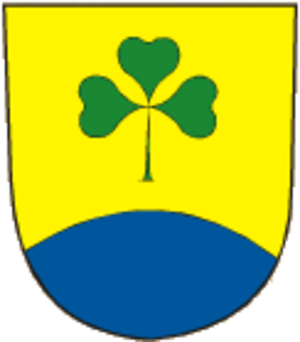
Černošice est une ville du district de Prague-Ouest, dans la région de Bohême-Centrale, en République tchèque. Sa population s'élevait à 7 331 habitants en 2020.